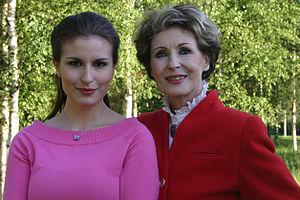
Tamara Lund, née le 6 janvier 1941 à Turku et morte le 21 juillet 2005 à Turku, est une soprano et comédienne finlandaise.